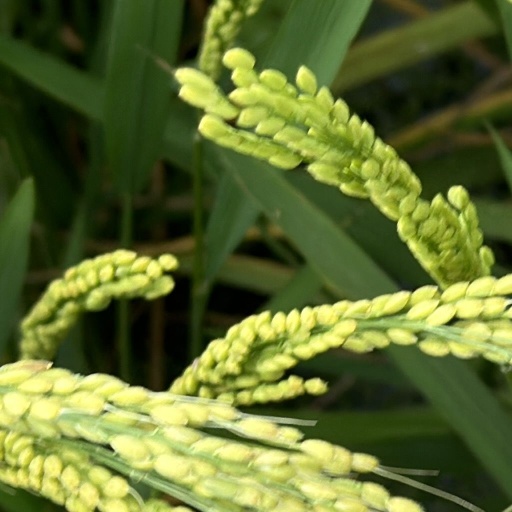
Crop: rice